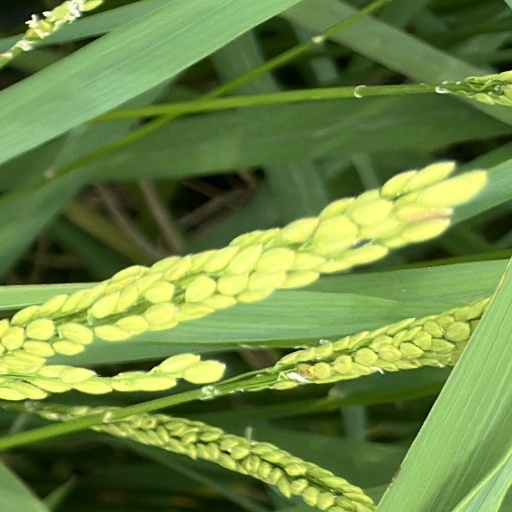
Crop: rice